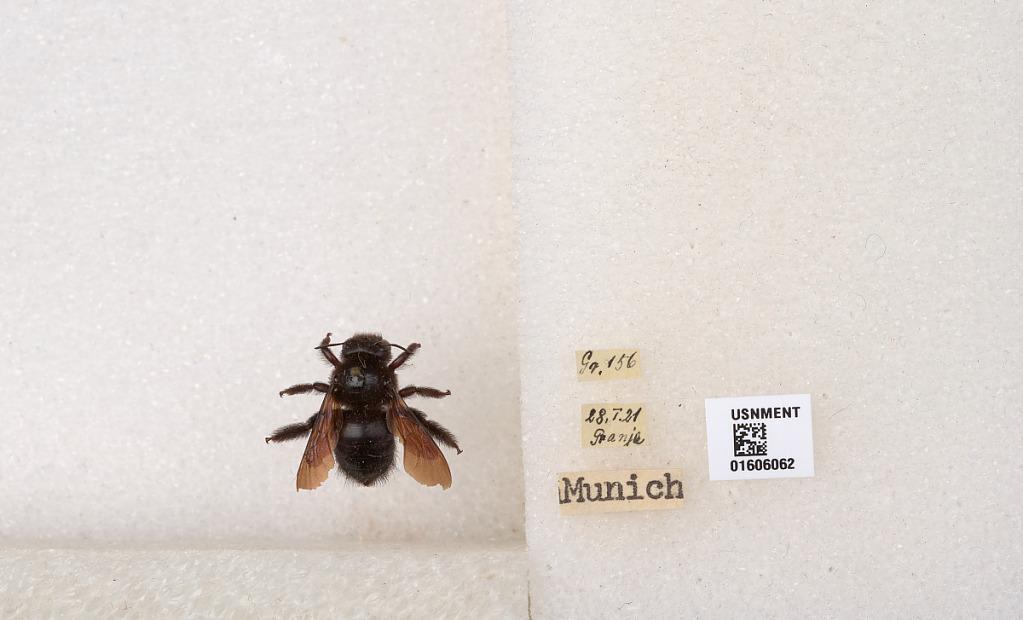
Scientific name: Xylocopa (Nanoxylocopa) ciliata Burmeister
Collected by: Granja
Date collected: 1921-7-28
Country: Germany
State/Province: Bavaria
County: Upper Bavaria
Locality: Munich
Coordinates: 48.1374, 11.5755